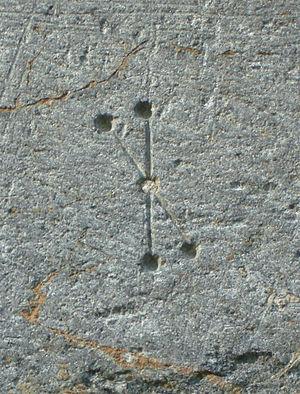
Une marque de tâcheron, ou marque de tailleur de pierre est un signe géométrique, voire une lettre ou un monogramme, gravé dans la pierre de taille par un tailleur de pierre. Elle fait partie, avec la marque de pose et l'abreuvoir, des marques lapidaires.